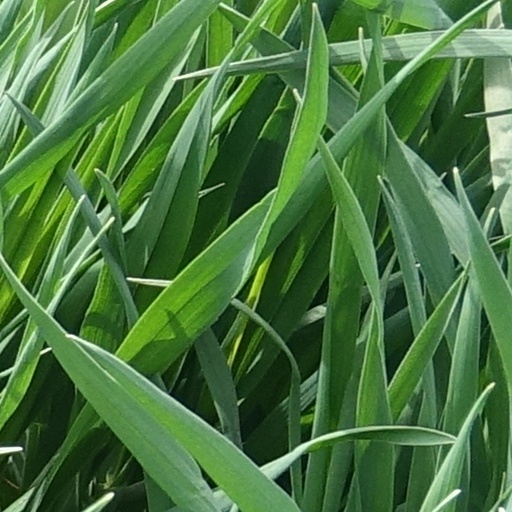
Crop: wheat